Milton Malsor

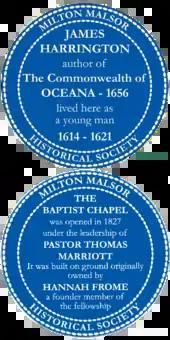
Plaques at the Manor House in Rectory Lane where James Harrington, author of "Oceana" lived and the Baptist Chapel in Green Street founded 1827.

Much of the village is in a conservation area which is shown on a map on the Parish Council website and has many traditional Northamptonshire stone cottages, a large number of which have thatched or pantiled roofs. There are over 30 listed buildings in the village, most in the conservation area. Particular buildings of note, mostly listed by their street locations, are as follows: